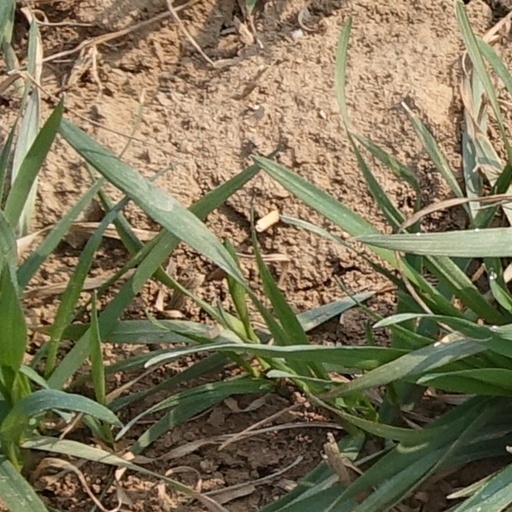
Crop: wheat